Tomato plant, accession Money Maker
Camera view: bottom (45 deg); turntable rotation: 0 degrees
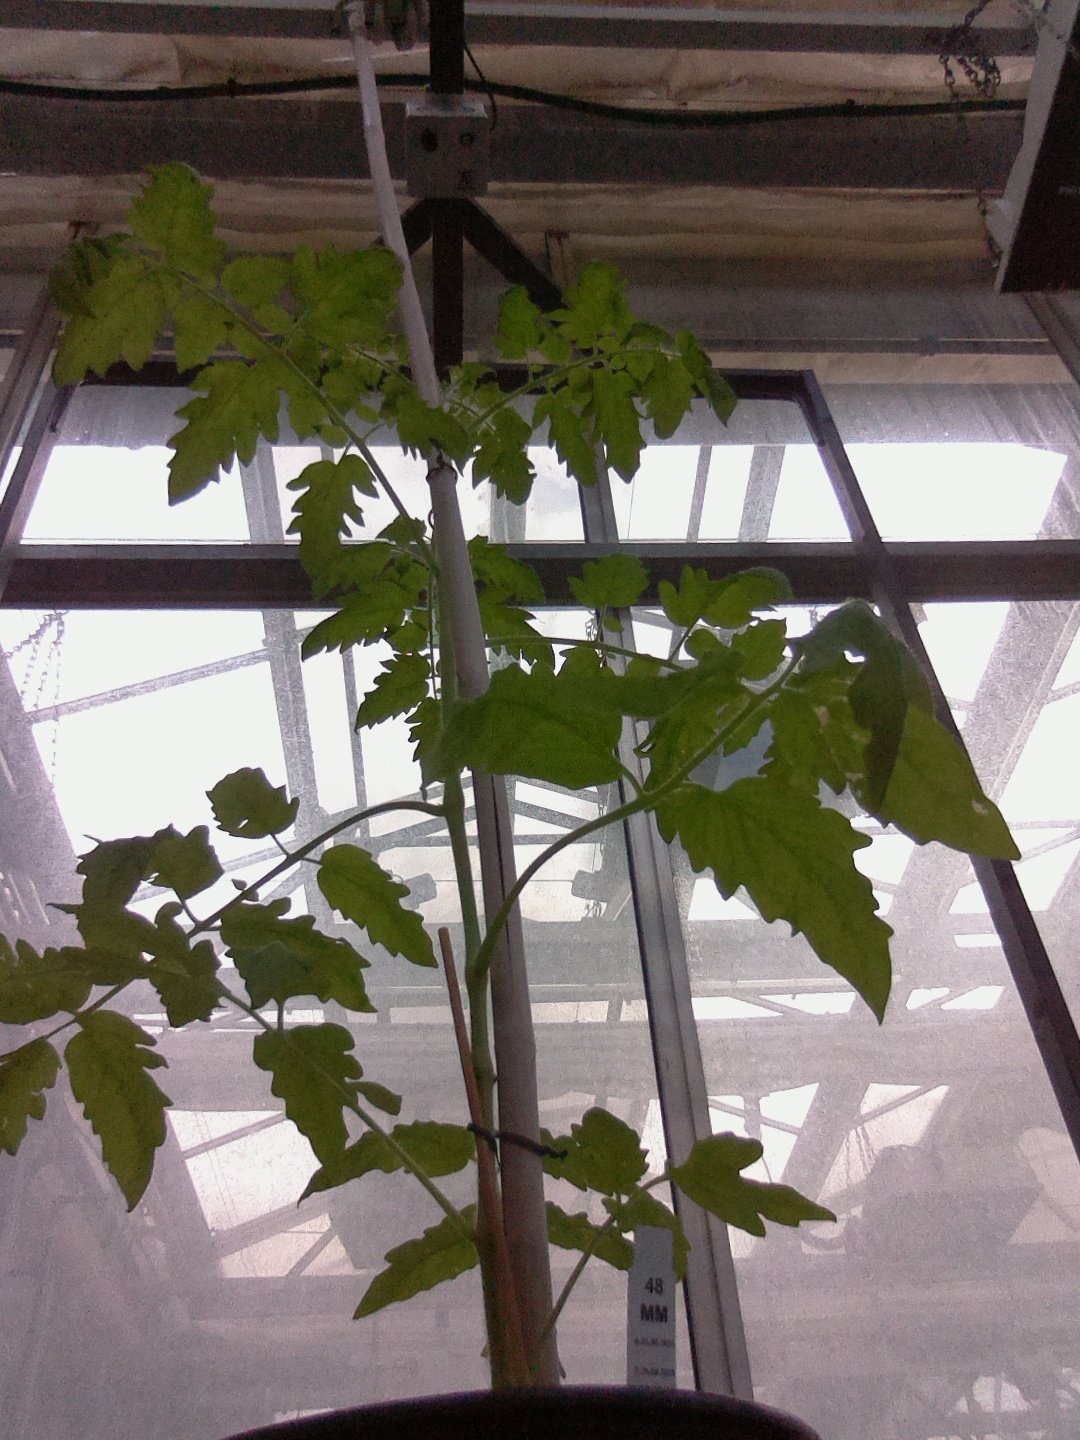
BBCH growth stage 15: 10 of true leaves visible